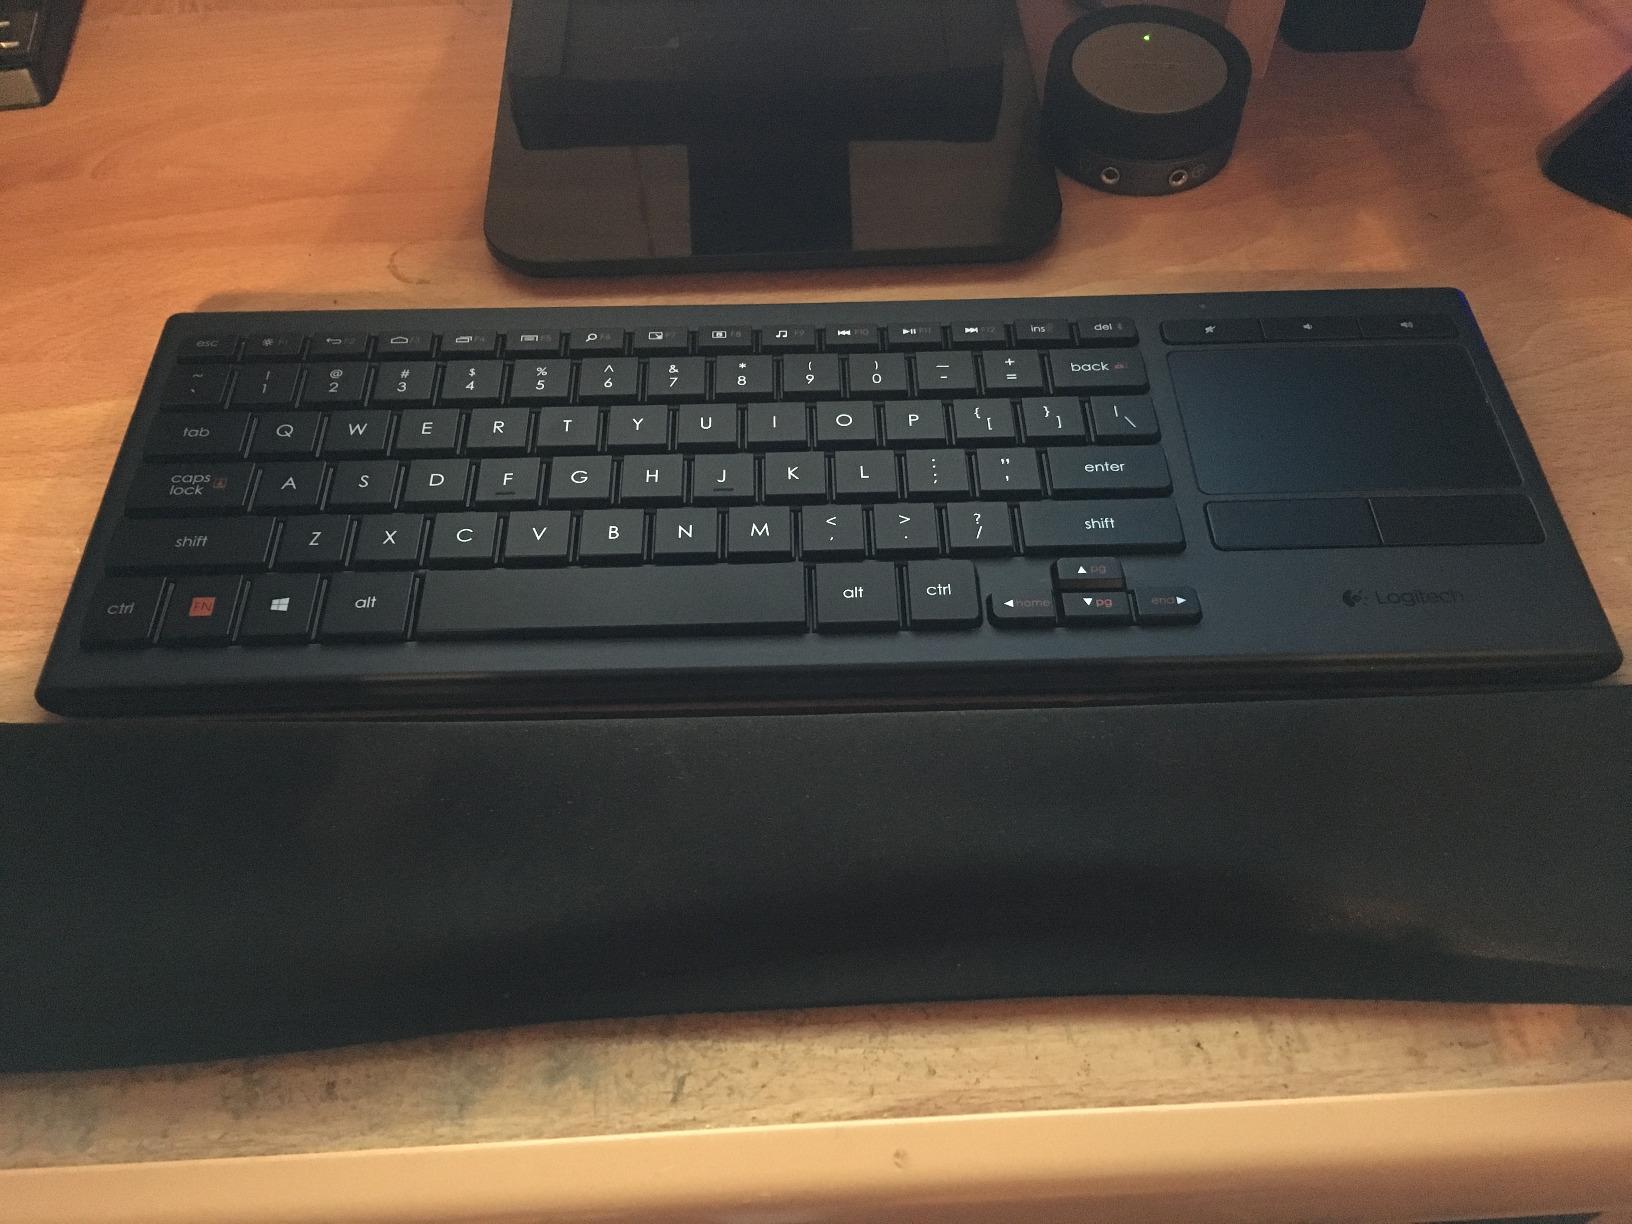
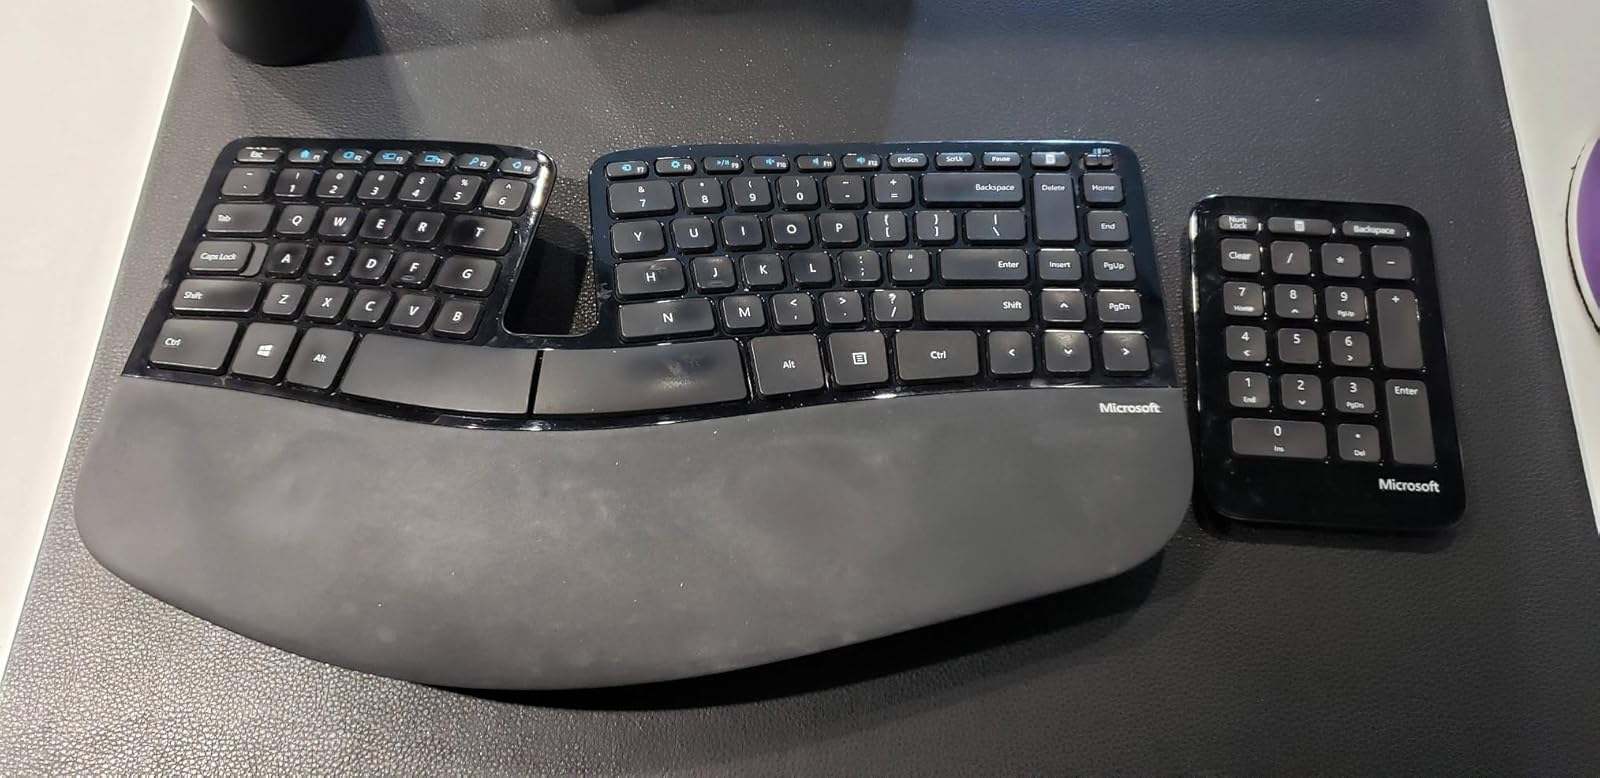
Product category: keyboard
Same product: no